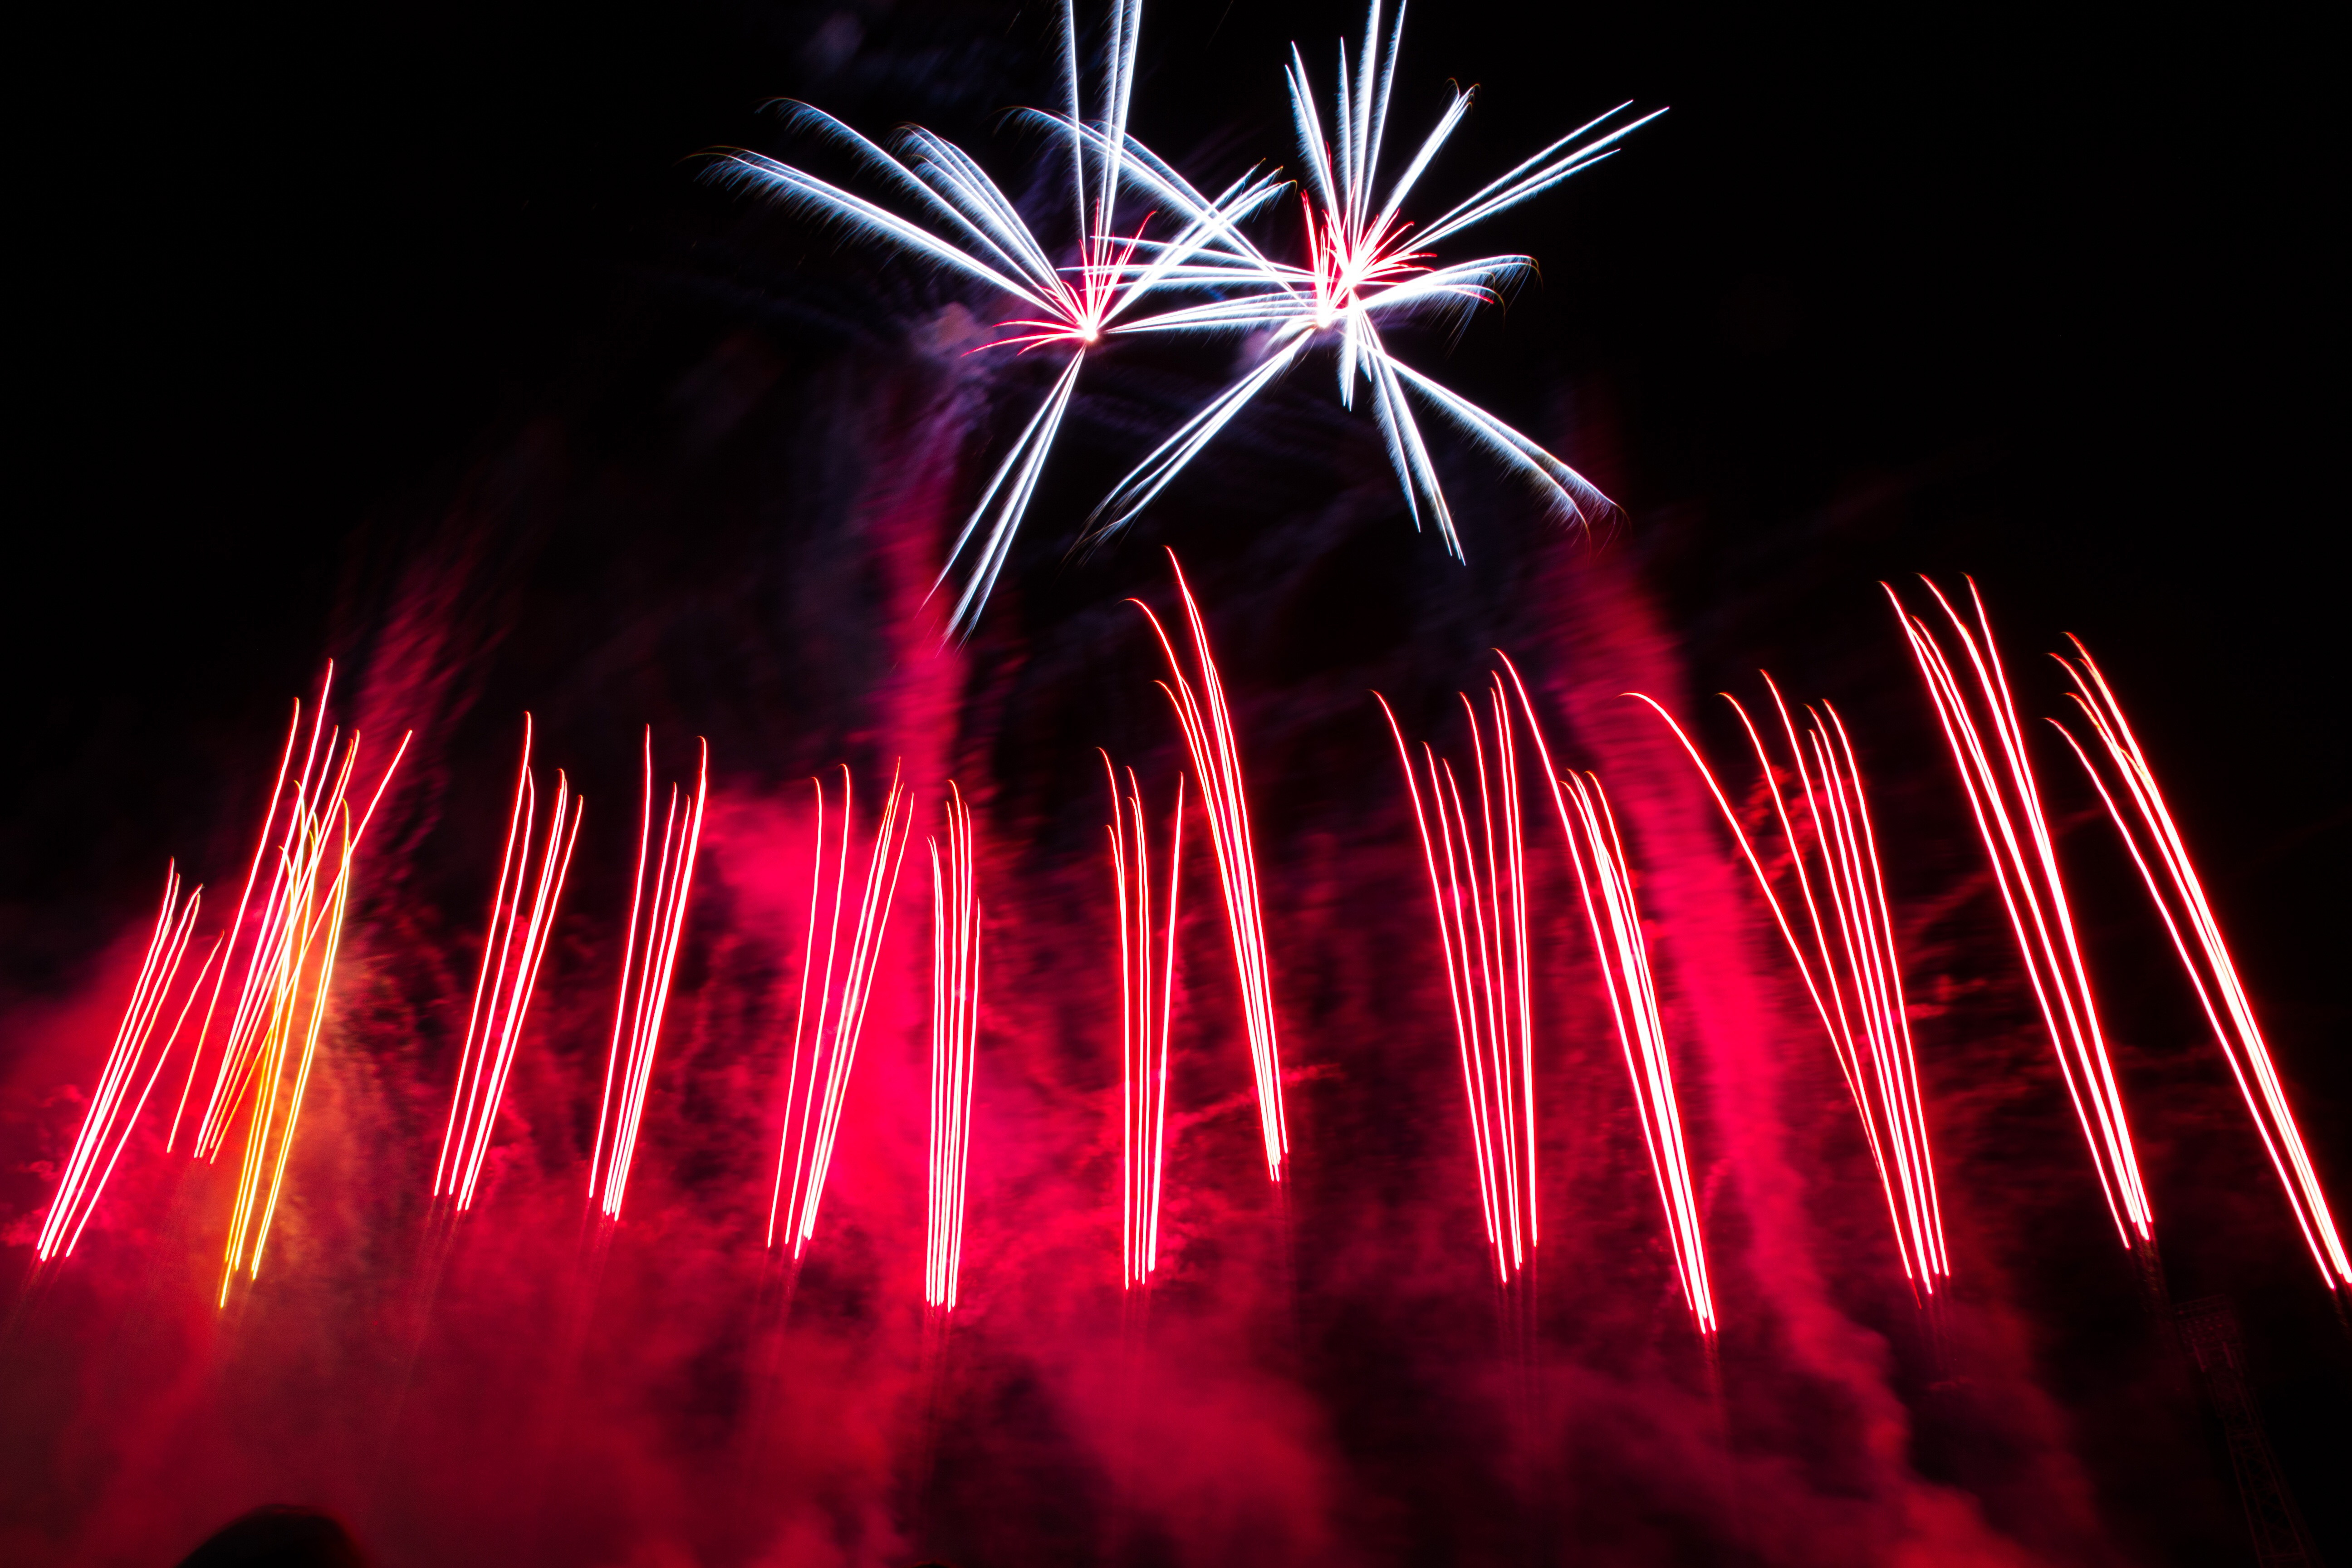
fireworks, new years day, red, light, pink, night, fete, event, festival, midnight, lighting, darkness, new year's eve, water, holiday, recreation, sky, diwali, spectacle, new year, world, independence day, space, neon